History of the English monarchy

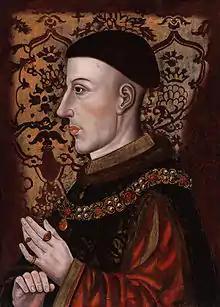
King Henry V

There were a number of setbacks in the last years of Edward's reign. The new French king Charles V successfully drove the Black Prince out of Aquitaine. Prince Edward returned to England in 1371 bankrupt and in declining health possibly caused by dysentery. The infirmity of both the elderly King and Prince Edward created a power vacuum that the King's younger son, John of Gaunt, tried to fill; nevertheless, there were many complaints of corruption and mismanagement in government. In the Good Parliament of 1376, the House of Commons refused to finance the war with France until corrupt ministers and Alice Perrers, the royal mistress, were removed. Having little choice, the King acquiesced and the accused ministers were arrested and brought to trial before Parliament in the first impeachment proceedings. While the Good Parliament was still in session, the Black Prince died at the age of 45.